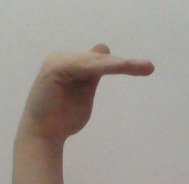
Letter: khaa